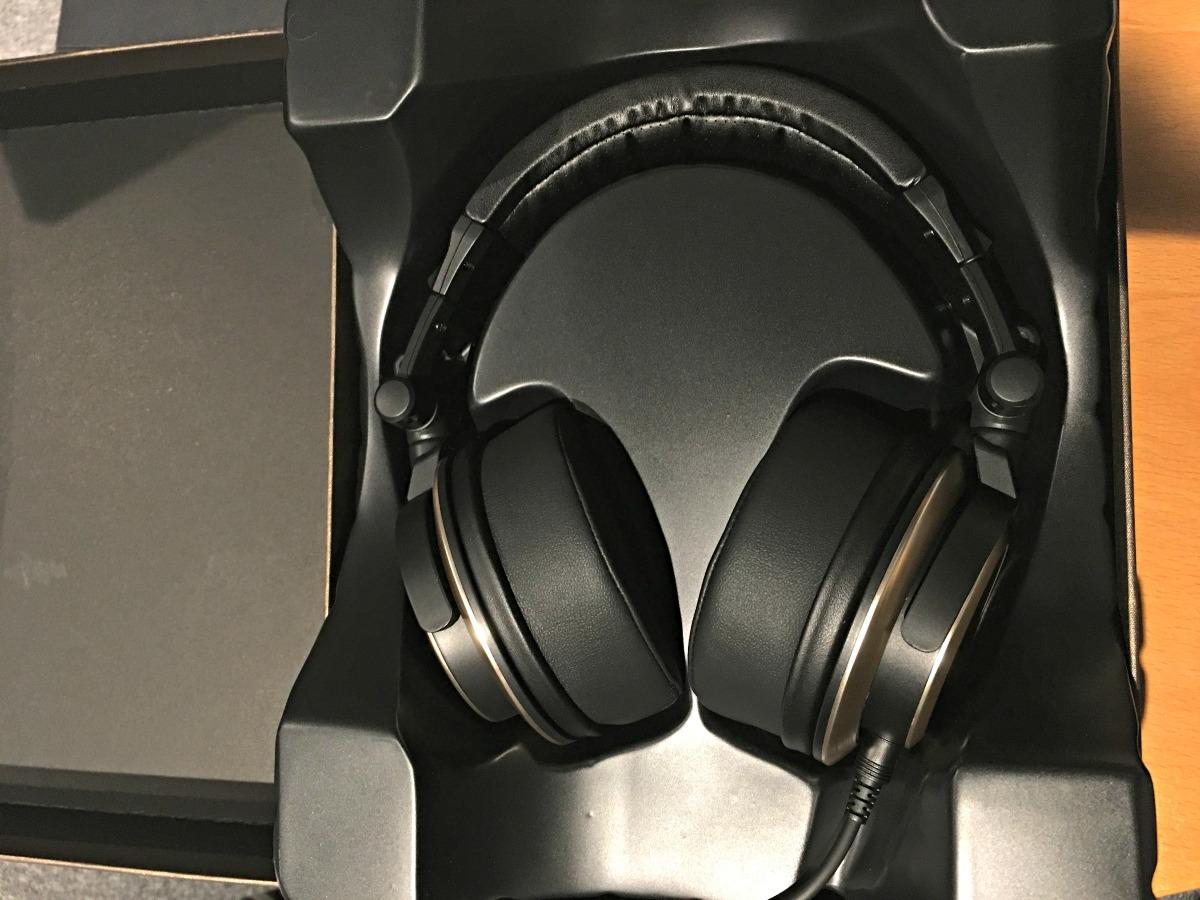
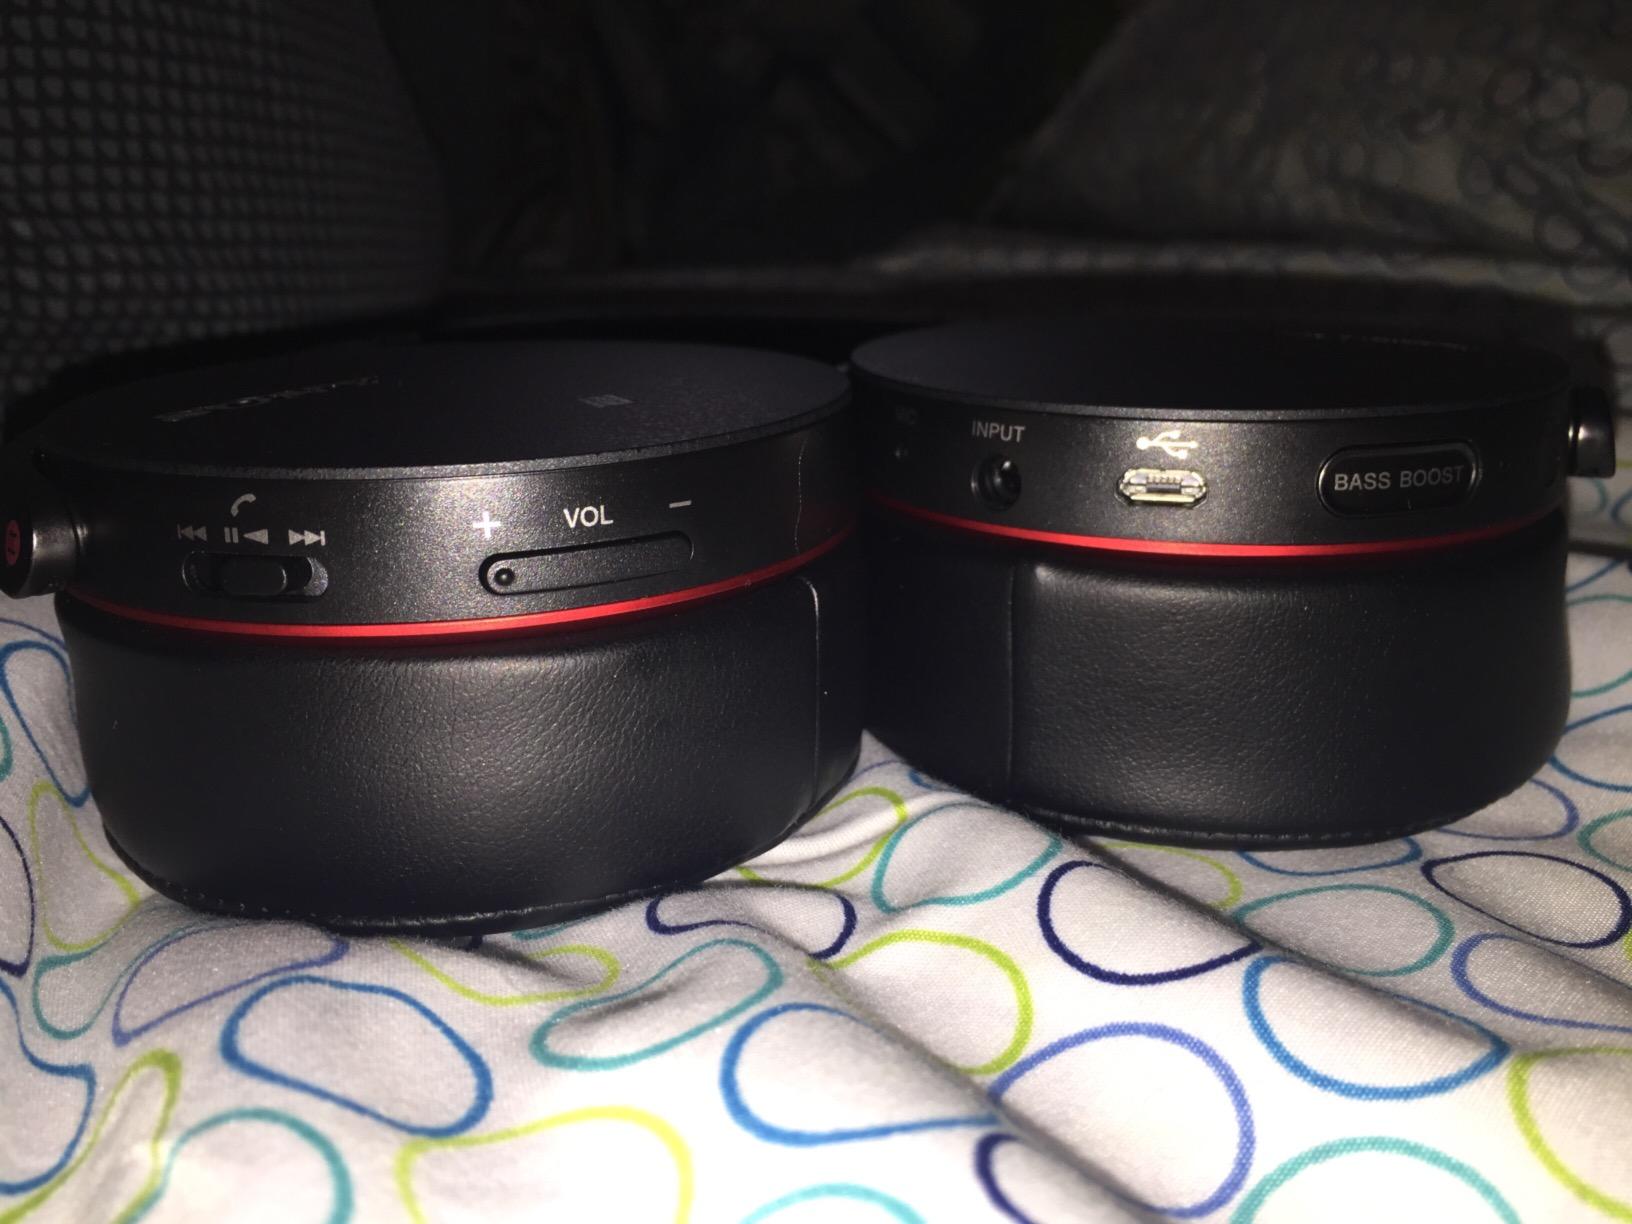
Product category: headphones
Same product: no